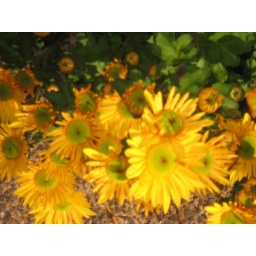
Fall 2009 - marigolds &amp;amp; other flowers in garden bed at home, Piscataway, NJ - 10/25/09.